Graduate Record Examinations

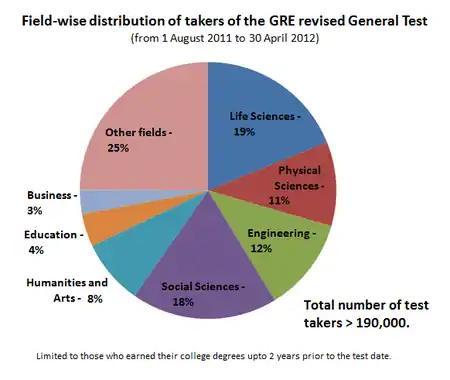
Field-wise distribution of takers of GRE revised General Test.

"Field-wise distribution" of test takers is "limited to those who earned their college degrees up to two years before the test date." ETS provides no score data for "non-traditional" students who have been out of school more than two years, although its own report "RR-99-16" indicated that 22% of all test takers in 1996 were over the age of 30.